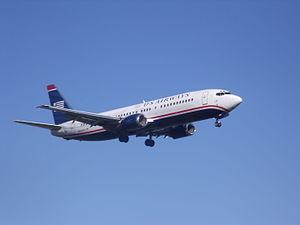
US Airways est une ancienne compagnie aérienne américaine. Elle dessert plus de 92 destinations aux États-Unis, au Mexique, aux Antilles et en Europe, avec 3 400 départs par jour. Fondée en 1939, elle disparaît suite à sa fusion le 16 octobre 2015 avec American Airlines. Ses quatre filiales détenues à 100 % sont : Allegheny Airlines, Inc., Piedmont Airlines, Inc., Potomac Air et PSA Airlines, Inc.